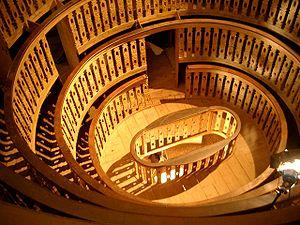
Pour l'histoire de l'anatomie, un théâtre anatomique est un édifice spécialisé où l'on procédait à des dissections anatomiques en public durant les Temps modernes et au début de l'Époque contemporaine en Occident.
Le théâtre anatomique de Padoue est un théâtre anatomique que l'on trouve dans le palais Bo, à Padoue, en Italie. Construit en 1594 à l'initiative de l'anatomiste Girolamo Fabrizi d'Acquapendente, il demeure aujourd'hui l'un des plus fameux édifices de ce type. De fait, il est souvent considéré comme le premier théâtre anatomique permanent, et l'on sait que son architecture originale, qui fut probablement imaginée par le théologien Paolo Sarpi, servit de modèle à celle de nombreuses autres installations postérieures, notamment à celle du théâtre anatomique de Leyde, qu'un ancien disciple de Fabrizi d'Acquapendente, Pieter Pauw, établit peu après aux Pays-Bas.
Johannes Baptista Montanus est le nom latinisé de Jean-Baptiste Monti, Giovanni Battista Monte ou Giovanni Battista da Monte, l'un des principaux médecins humanistes d'Italie. Il a encouragé la renaissance des textes et de la pratique médicale de la Grèce antique et réexaminé les écrits de Galien ainsi que les textes médicaux de la médecine arabe du Moyen-Âge de Rhazès et Avicenne. Il publia lui-même de nombreux textes médicaux et fut considéré comme un second Galien.